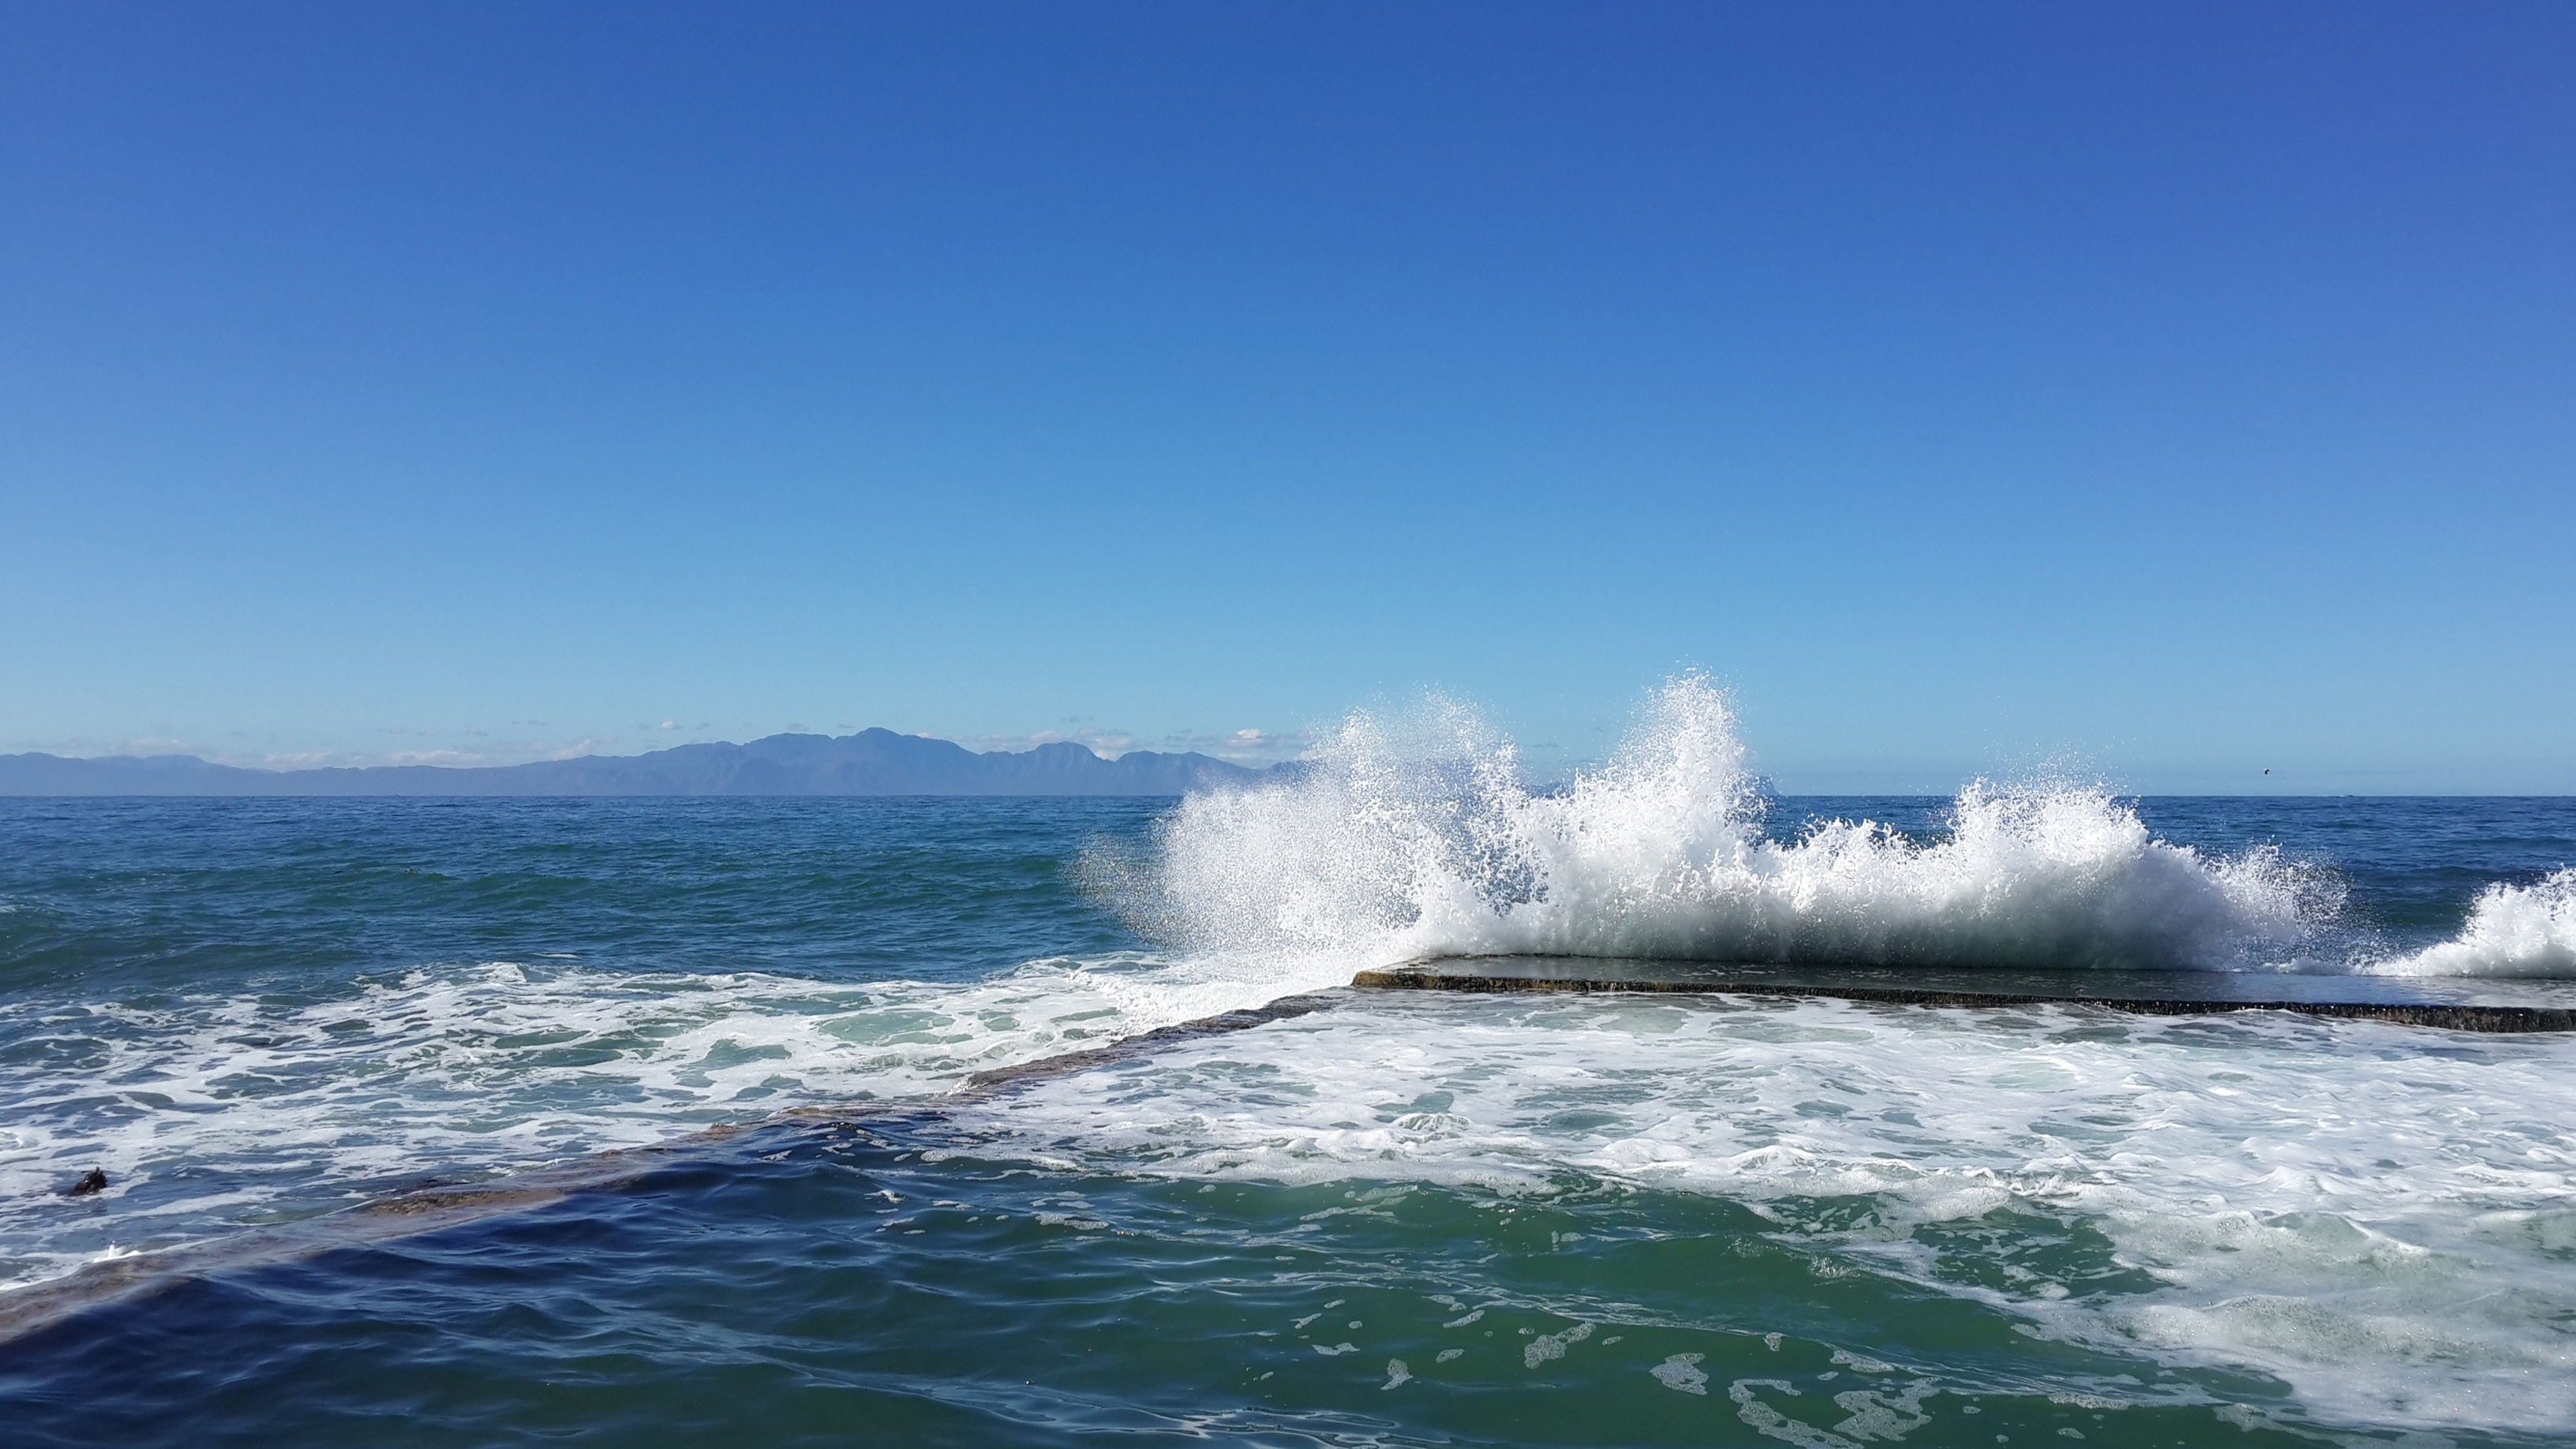
sea, coast, water, ocean, horizon, sky, sun, white, shore, wave, wind, summer, travel, coastline, surf, surfing, vehicle, splash, scenic, spray, color, seascape, crash, energy, rocks, power, waves, boating, breakwater, cape, crashing, dangers, wind wave